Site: brandenburg
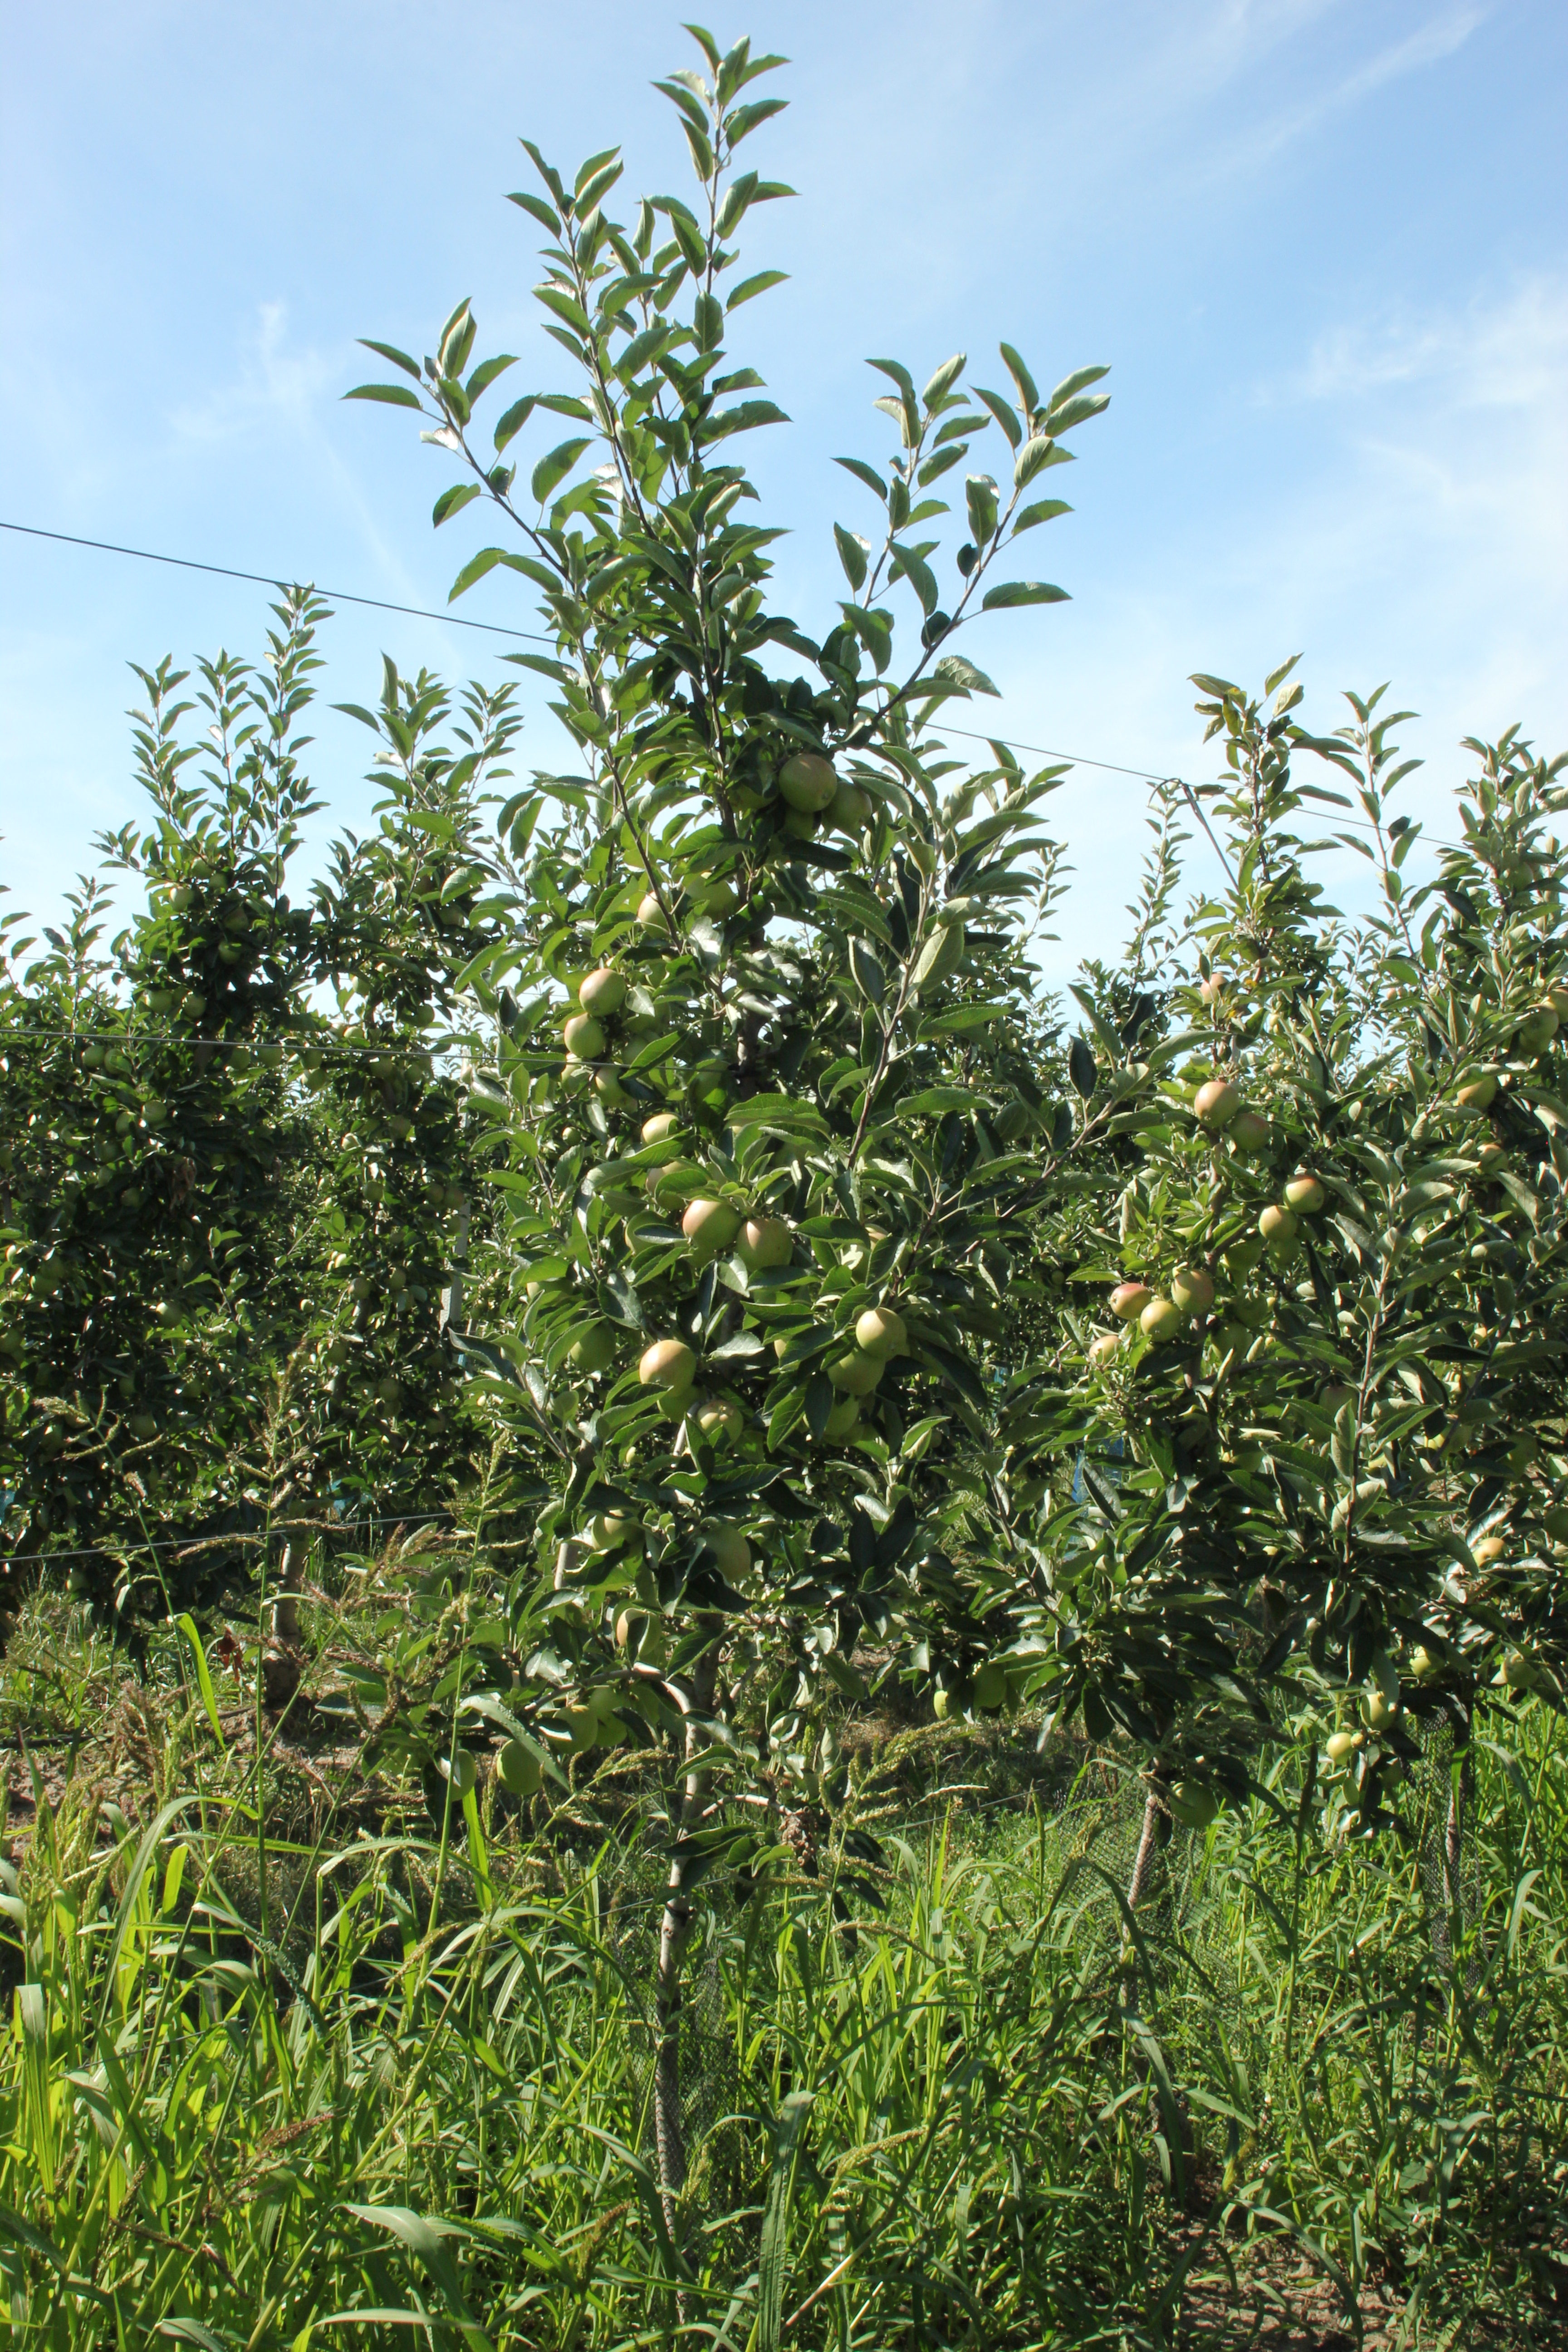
Growth stage (BBCH 77): Development of fruit